Benjamin M. Bosworth

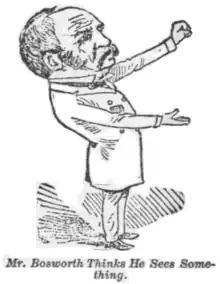
Political cartoon of Benjamin M. Bosworth at the 1888 Republican National Convention.

Benjamin Miller Bosworth (January 17, 1848 – February 7, 1899) was a state representative in Rhode Island, and a justice of the Rhode Island Supreme Court from 1897 until his death in 1899.